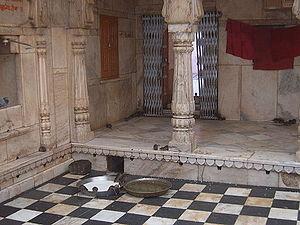
Bikaner est une ville du Rajasthan, en Inde, et le chef-lieu du district de Bikaner.
Karni Mata est une sage hindoue née au sein de la communauté ou caste Charan, et adorée comme étant l'incarnation de la déesse Durga par ses dévots. Karni signifie en hindi « miracles », et Mata « Mère ». Elle est la déité officielle de la famille royale de Jodhpur et de Bikaner. Durant son existence, Karni Mata aida à la pose de la première pierre de deux des plus importants forts du Rajputana. Elle vécut une vie d'ascète, de sadhvi, et la plupart des temples lui étant dédiés le furent de son vivant. Les temples dédiés durant son vivant diffèrent d'ailleurs des autres temples dédiés à sa personne, par le fait qu'ils ne contiennent pas d'image ou idole la figurant, mais l'empreinte de pied qui symbolise sa venue en ce lieu.